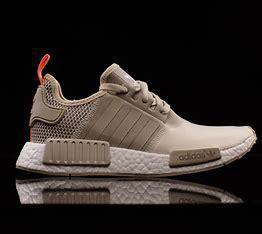
Brand: Adidas
Model: NMD_R1